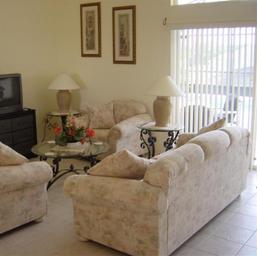
Room type: livingroom